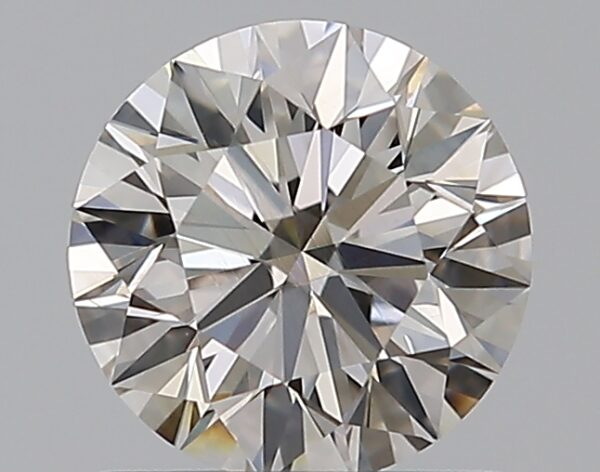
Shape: round
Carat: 0.81
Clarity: VVS2
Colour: J
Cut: EX
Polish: EX
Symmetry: EX
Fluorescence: N
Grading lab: GIA
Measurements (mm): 5.91 x 5.94 x 3.71